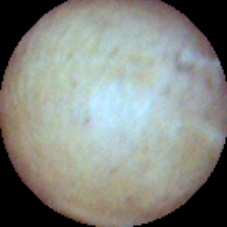
Label: Intact